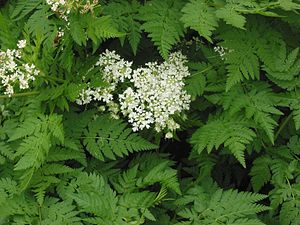
Kørvel
Havekørvel (Anthriscus cerefolium).
Havekørvel (Anthriscus cerefolium).
Kørvel er en slægt med 3-5 arter, der er udbredt i Syd-, Øst- og Nordafrika, Mellemøsten, Kaukasus, Central- og Østasien samt Europa. Det er en-, to- eller flerårige planter med en opret, busket vækst. Stænglerne er hule og ribbede, bladene er spredtstillede og flerdobbelt uligefinnede. De hvide eller grønlige, let uregelmæssige blomster er samlet i endestillede skærme. Frugterne er skarpt lugtende nødder. Her beskrives de tre, sikre arter.